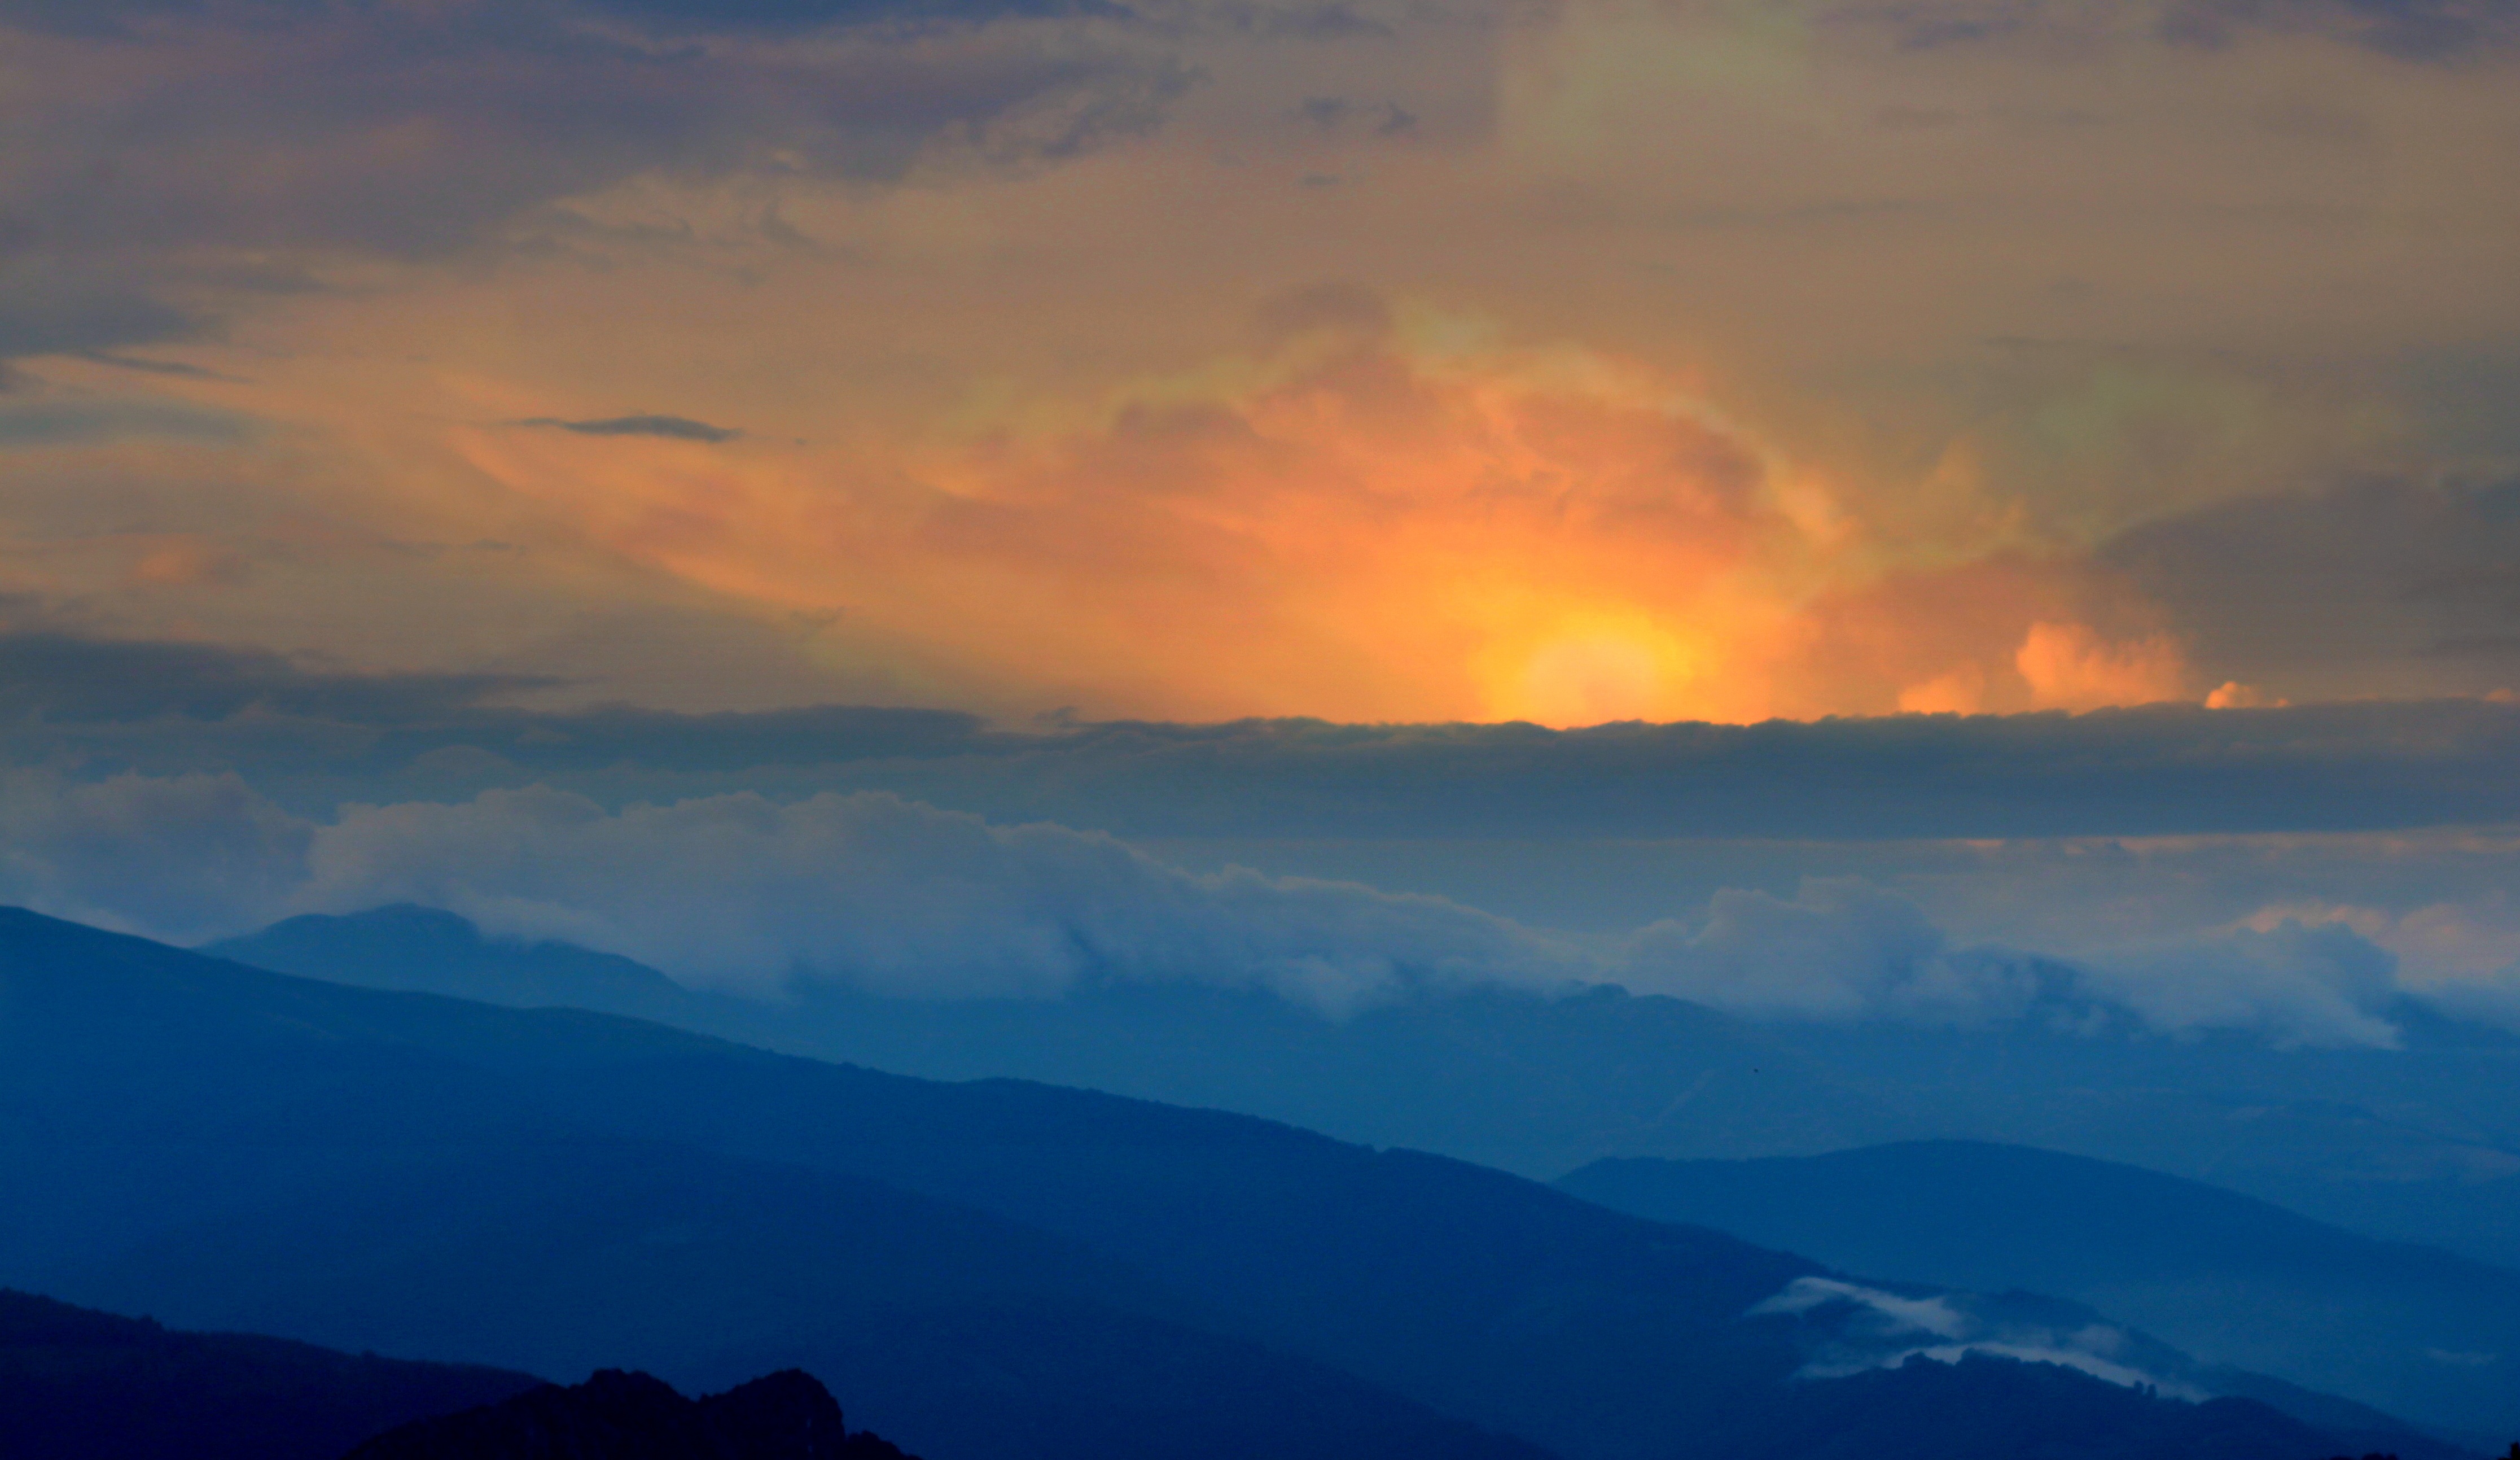
horizon, mountain, cloud, sky, sunrise, sunset, sunlight, morning, dawn, atmosphere, mountain range, dusk, evening, red, top, afterglow, atmospheric phenomenon, mountainous landforms